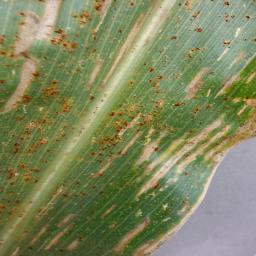
Label: Corn___Cercospora_leaf_spot Gray_leaf_spot